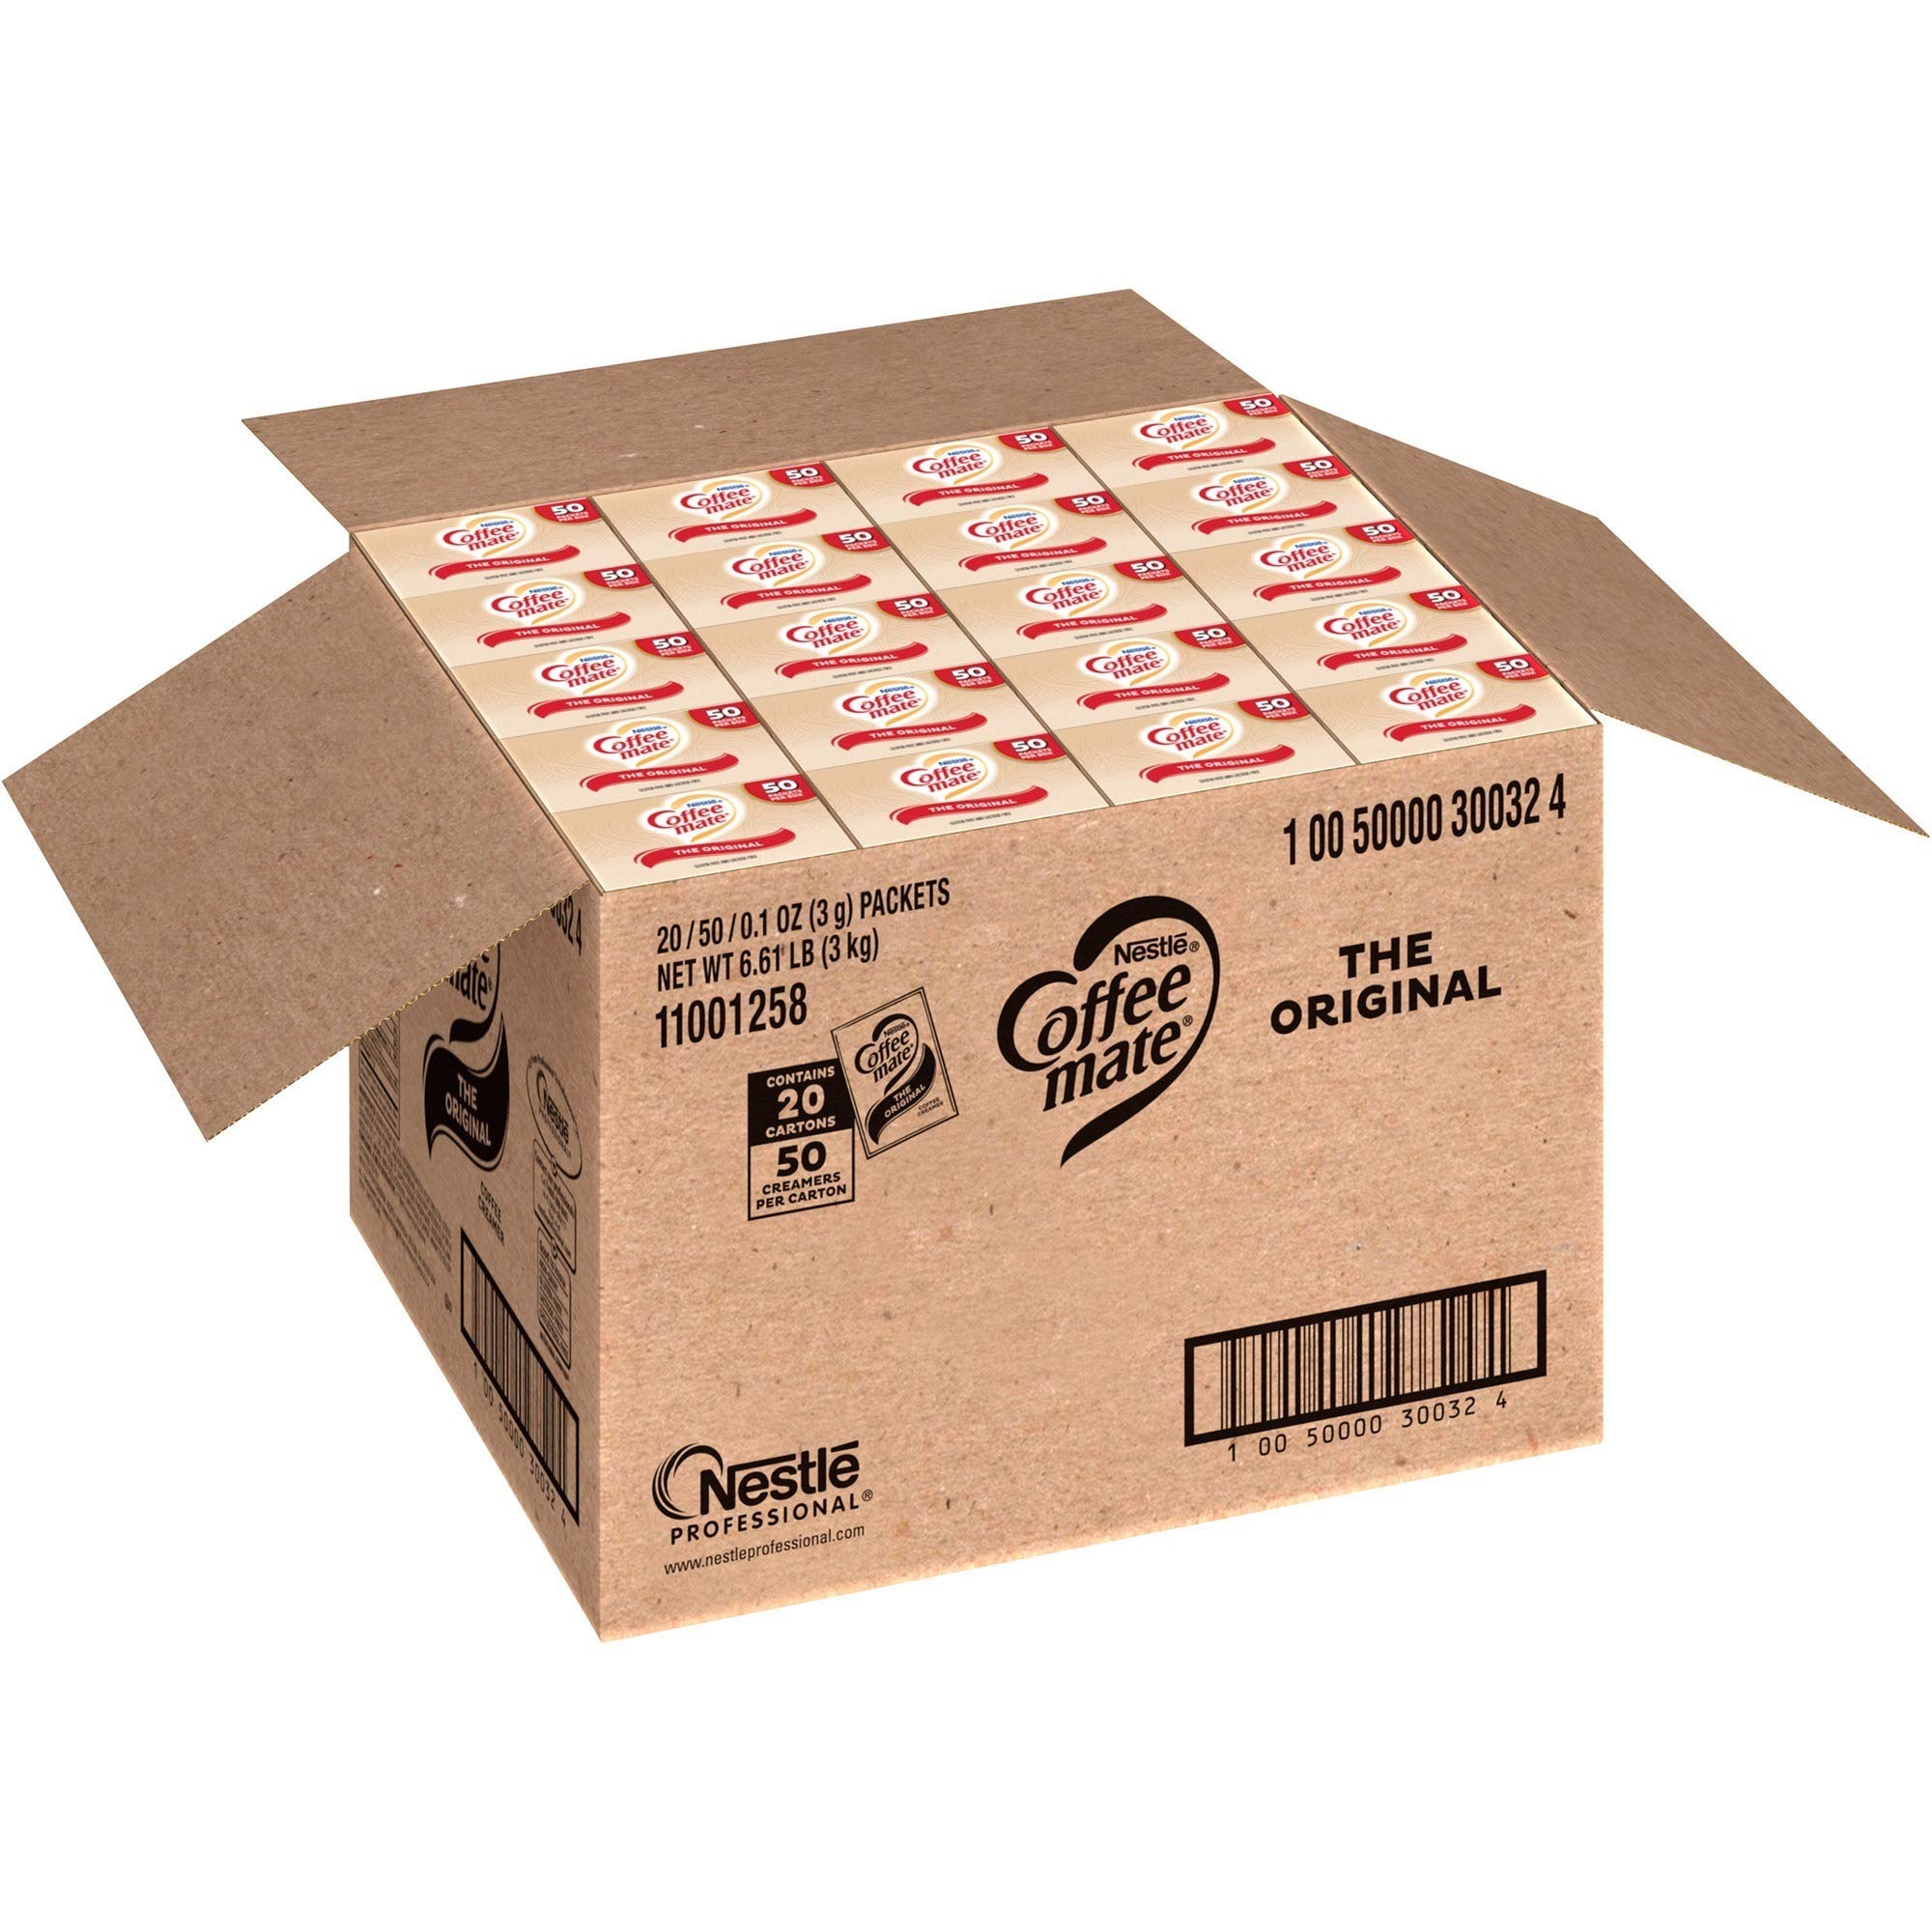
Item Name: Nestle Coffee mate Coffee Creamer, Original, Non Dairy Powder Creamer Singles Packets, 50 Count (20 Pack)
Bullet Point 1: Non-Dairy Coffee Creamer: Nestle Coffee mate Original coffee creamers add a rich, velvety smooth, classic creamer flavor to your cup of coffee
Bullet Point 2: Perfect for Here or On-the-Go: Stir our liquid creamer into a cup of coffee for a delicious flavor that's lactose and cholesterol-free; blends quickly and completely with hot and cold beverages
Bullet Point 3: Delicious Flavor You Can Rely On: Shelf stable, no refrigeration needed, retain their delicious flavor at room temperature for up to 9 months; ship and store between 50°F and 80°F
Bullet Point 4: Solutions for Every Need: Coffee mate offers liquid creamer singles, powdered creamers, liquid pump bottles, bulk creamers, and more to keep your office coffee bar and food stations stocked
Bullet Point 5: Dietary Benefits: Non-Dairy + Lactose-Free + Cholesterol-Free + Gluten-Free + Kosher Dairy
Value: nan
Unit: None

Price: 81.585